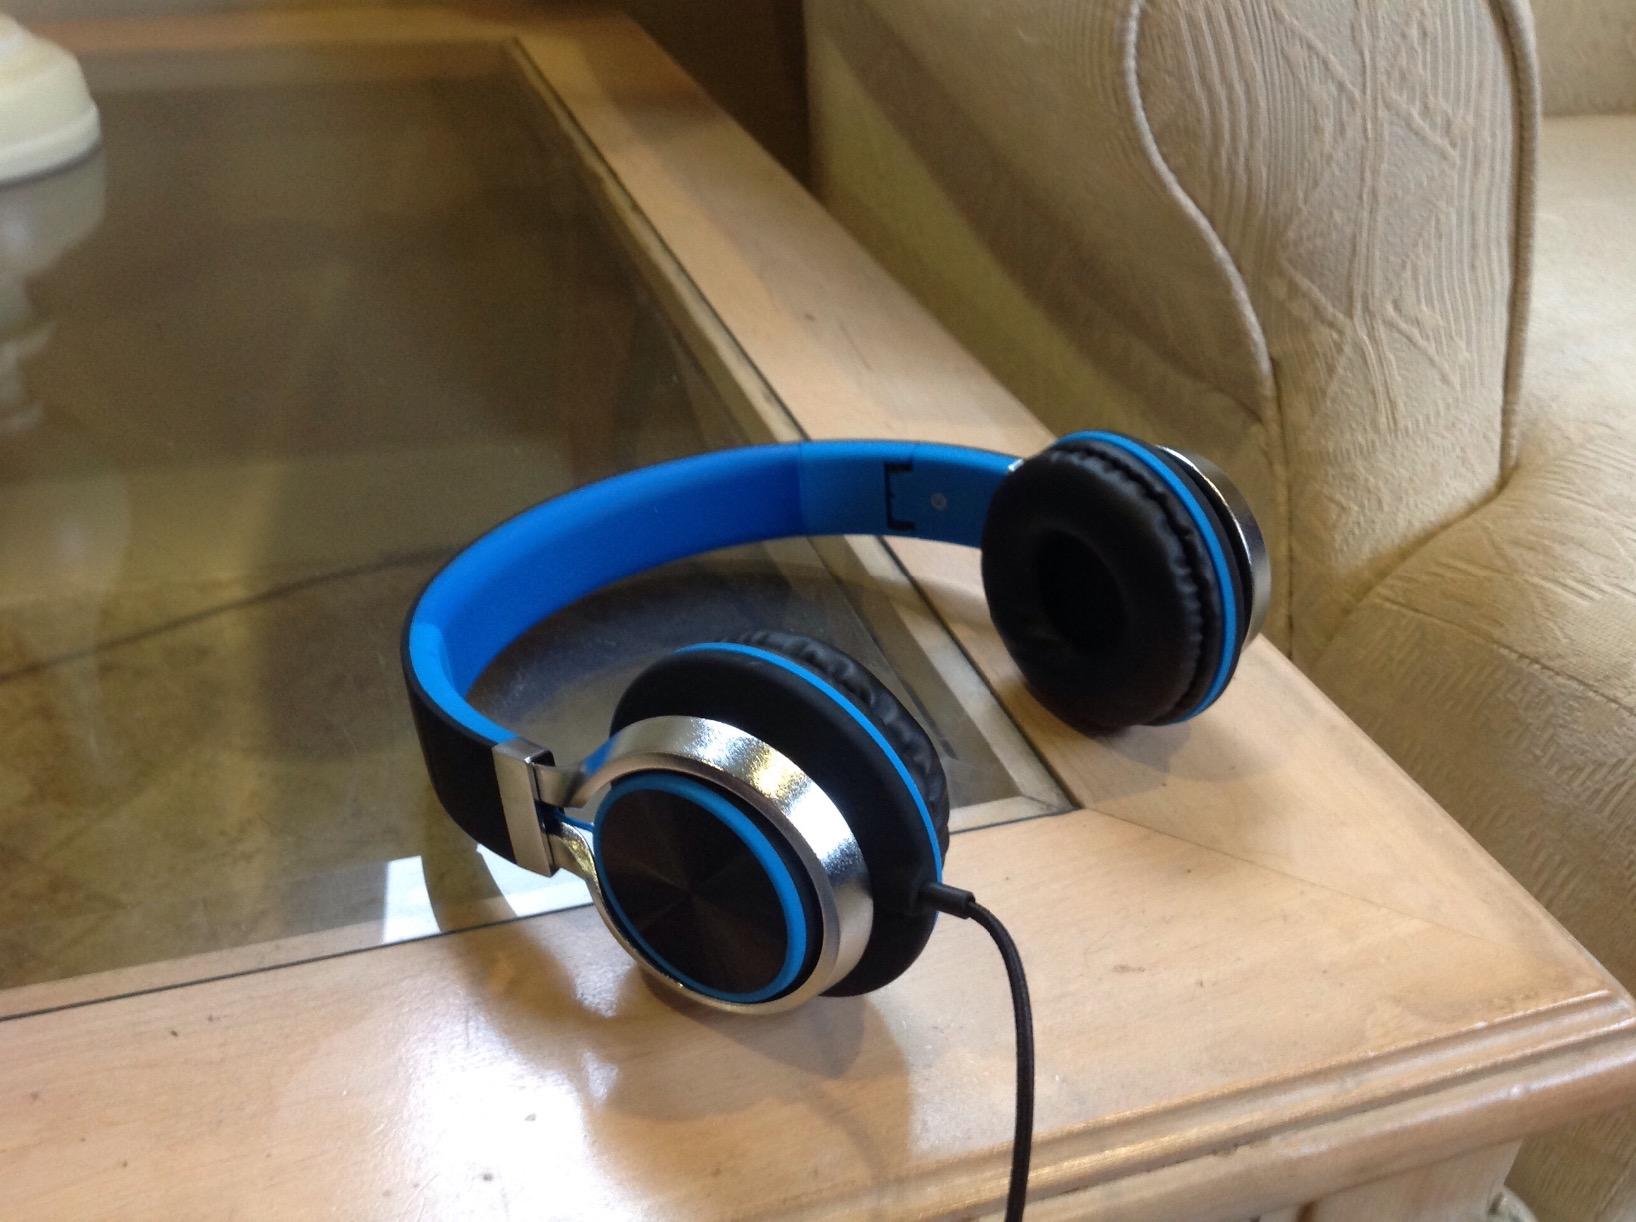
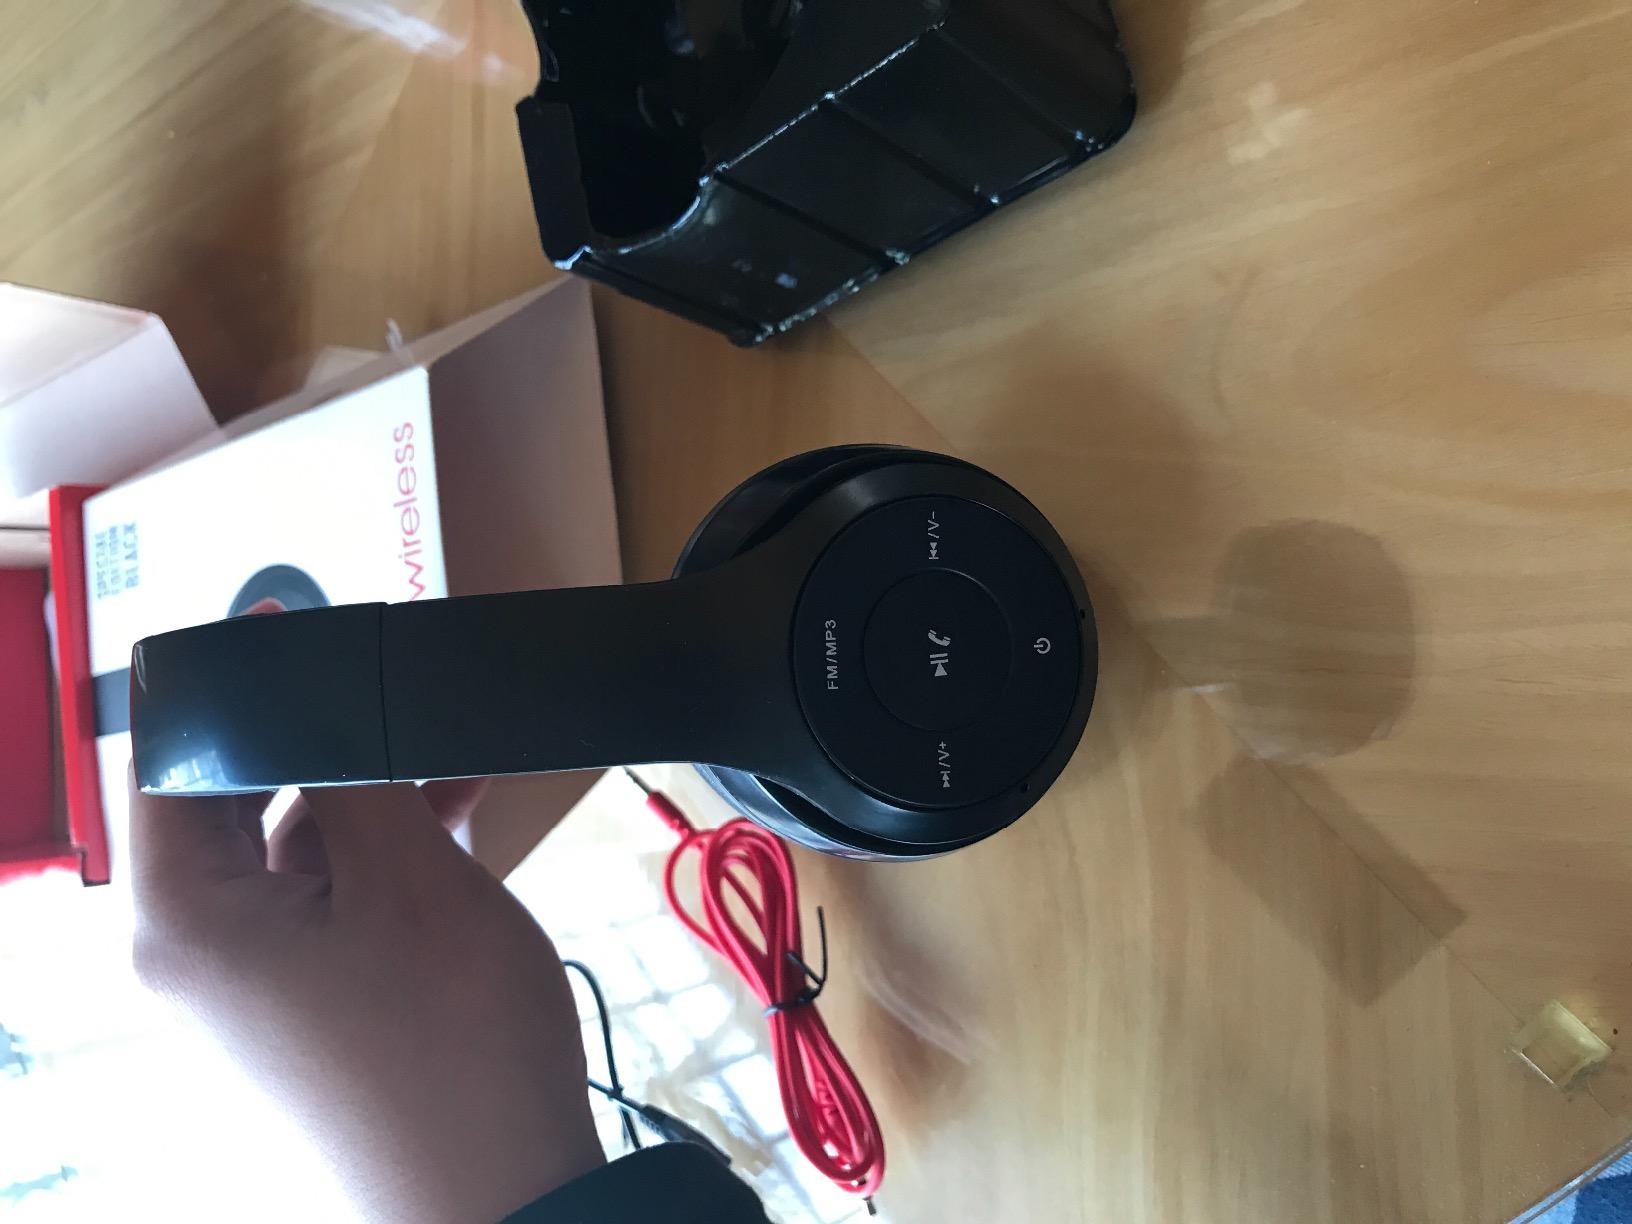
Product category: headphones
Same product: no